Jacky Mathijssen

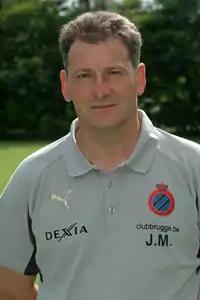
Mathijssen with Club Brugge

Jacky Mathijssen (born 20 July 1963) is a Belgian football coach and former player. Following his playing career as a goalkeeper, he transitioned into coaching. In his most recent managerial role, Mathijssen was in charge of the Belgium U21 squad.